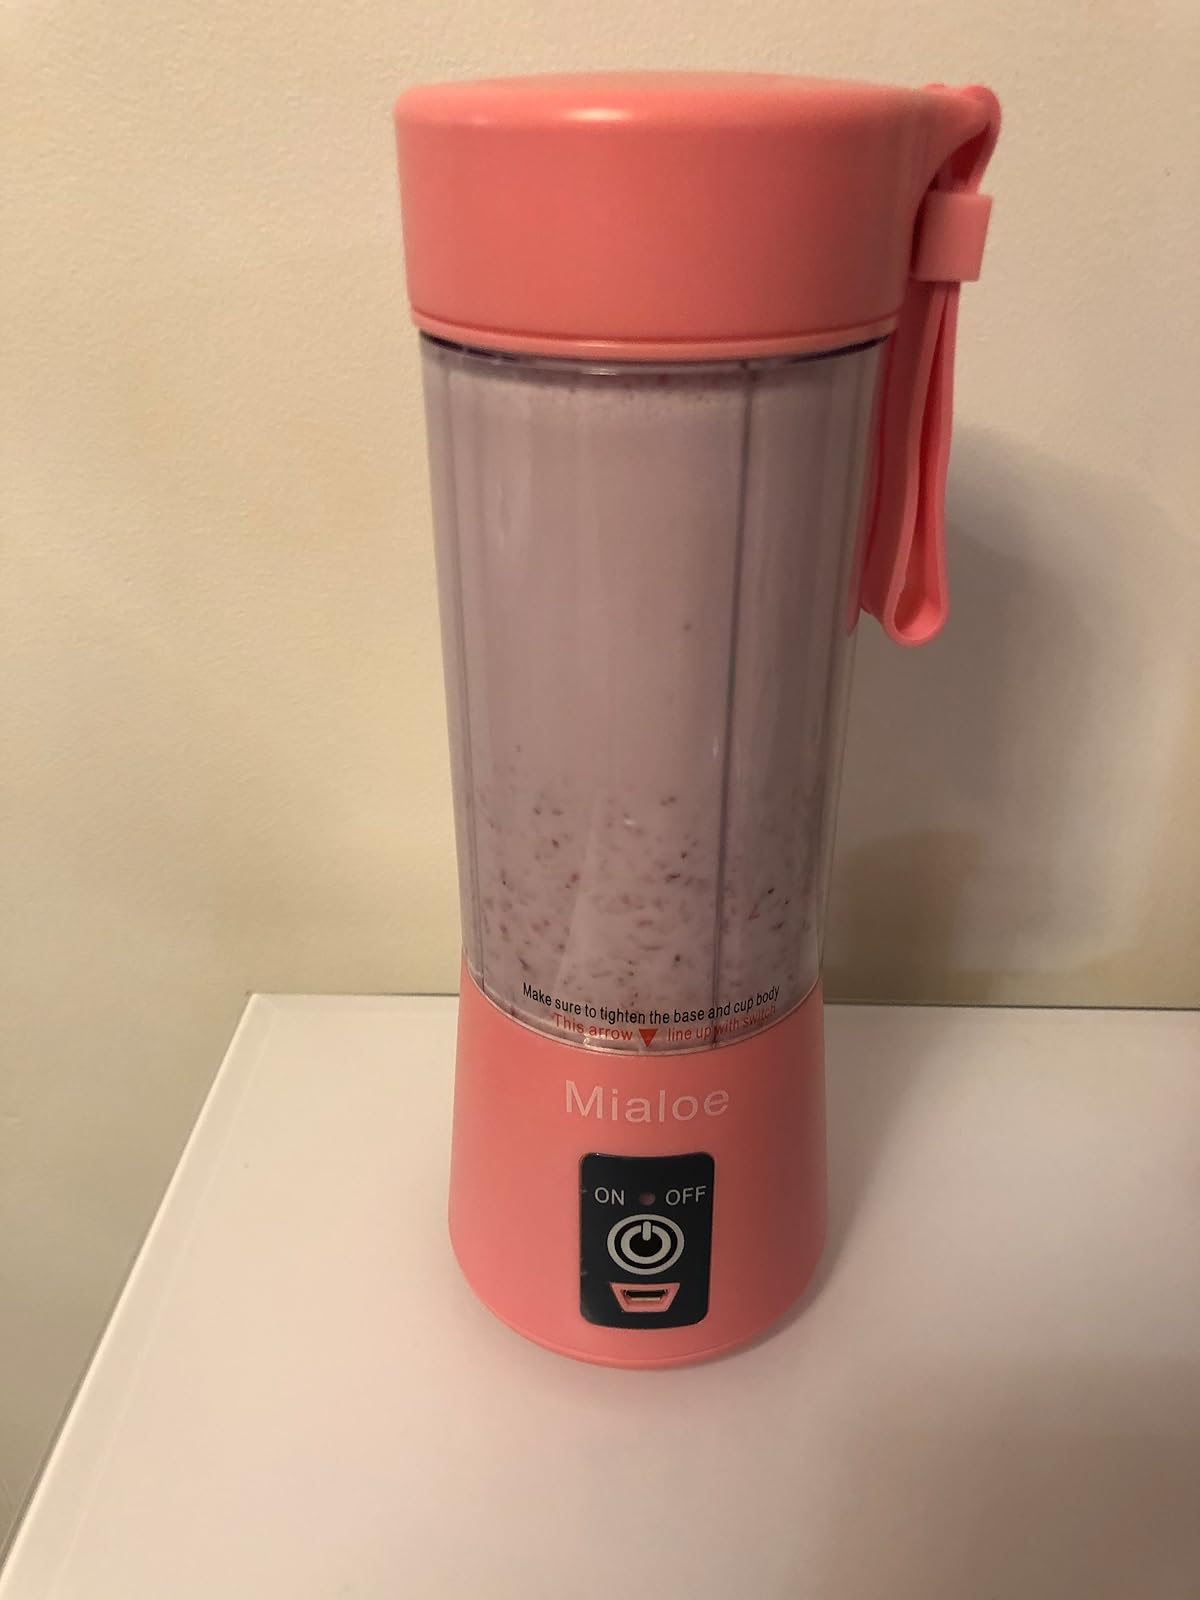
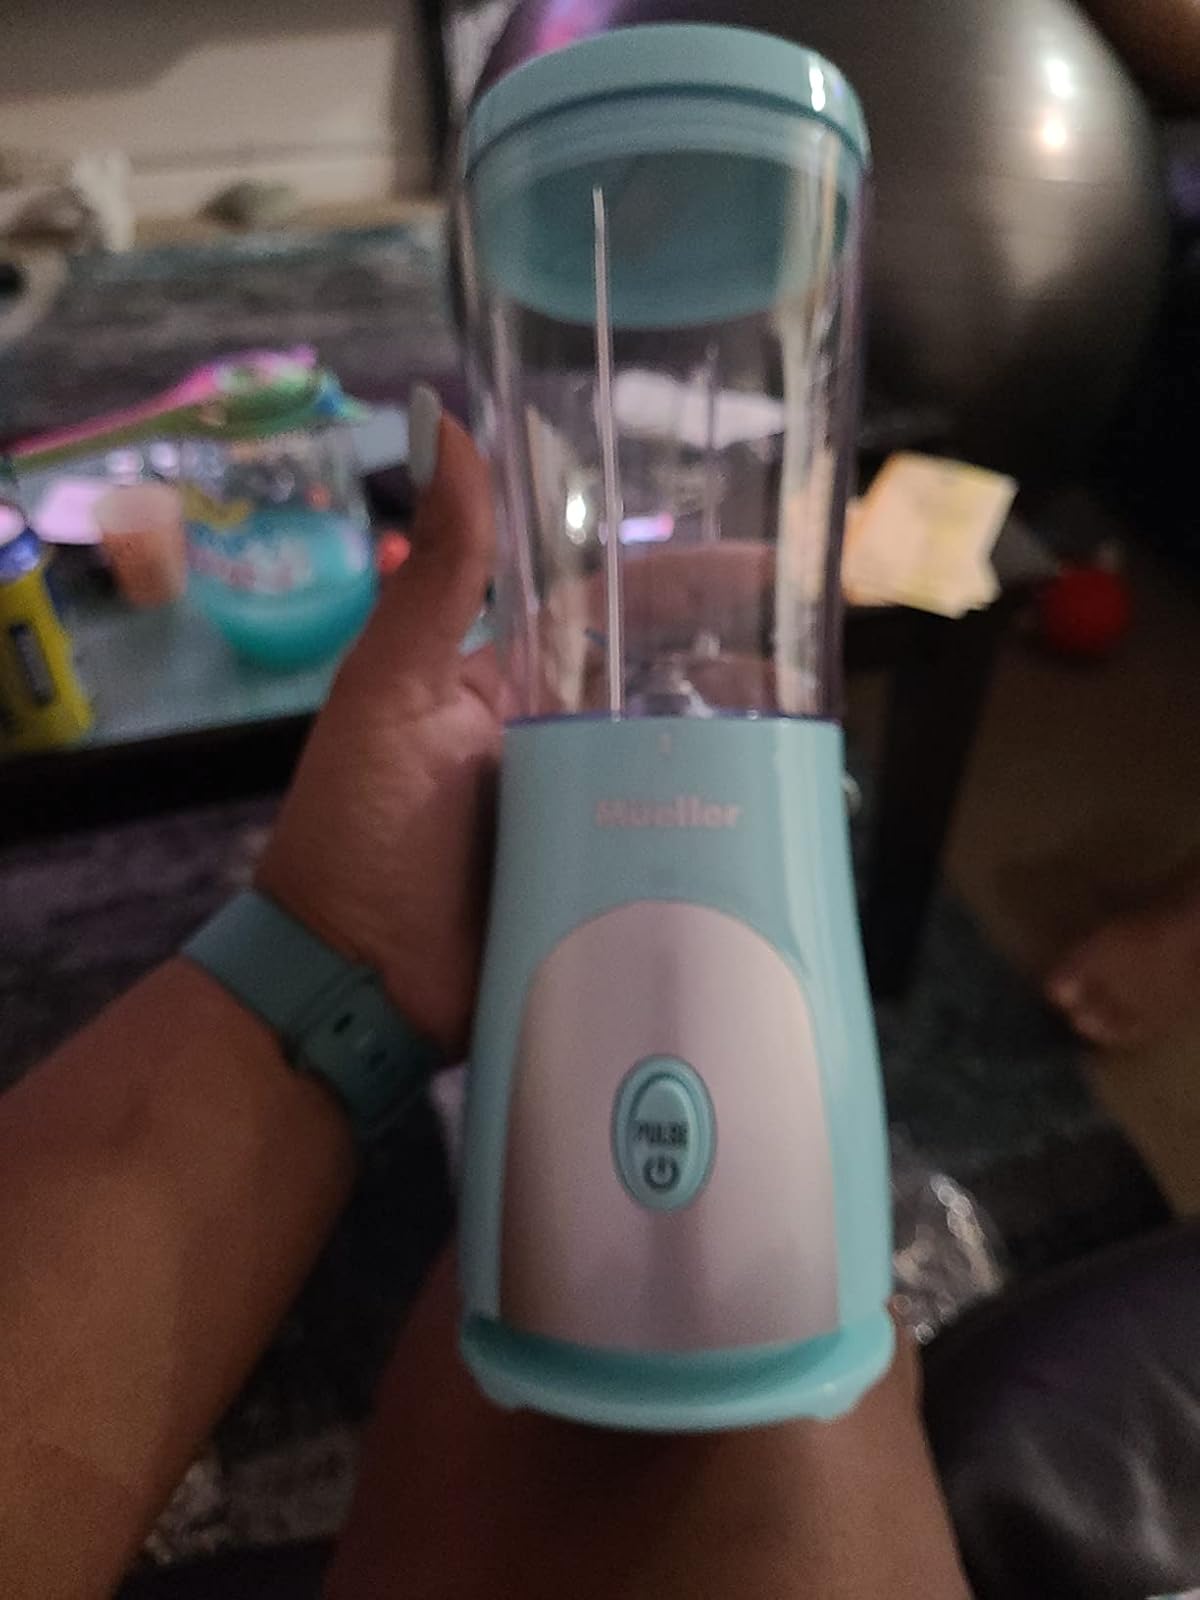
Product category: items_blender
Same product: no